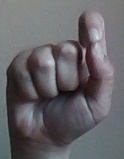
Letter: fa